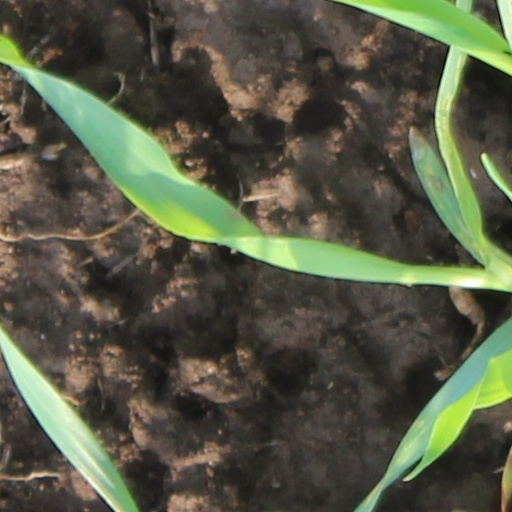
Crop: wheat